Aleksander Sochaczewski

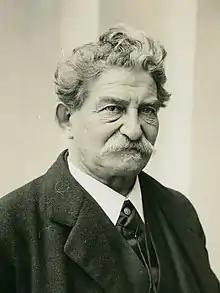
Aleksander Sochaczewski in 1913

Aleksander Sochaczewski (March 3, 1843, Iłów — April 15, 1923) was a Polish painter who participated in the Polish January Uprising against the Russian Empire in 1863. He was then exiled to Siberia. He is known for his paintings of the uprising and the Siberian katorga and exile.